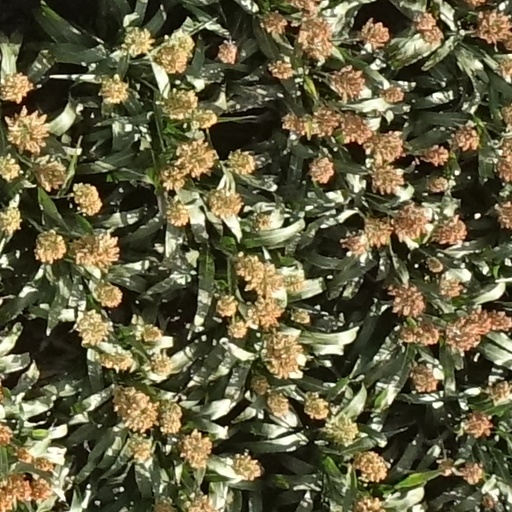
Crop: sorghum